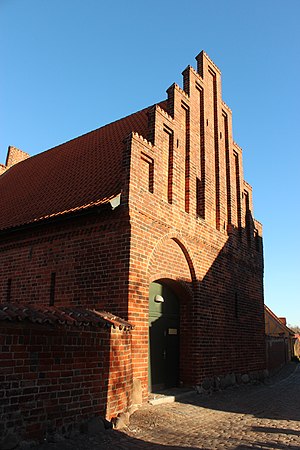
Den gamle Latinskole (Kalundborg) / Historie
Facaden ud mod Præstegade.
Præstegade 16 i Kalundborg. Facaden ud mod præstegade
Den gamle Latinskole er en gotisk munkestensbygning fra senmiddelalderen som står i Præstegade i Kalundborgs gamle bydel; Højbyen. Den er sandsynligvis opført som kirkelade til Vor Frue Kirke, men har siden fungeret som latinskole og i dag som bygning for menighedsråd.